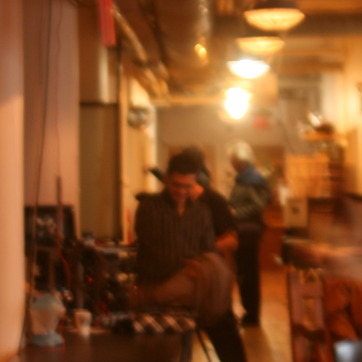
Material: skin